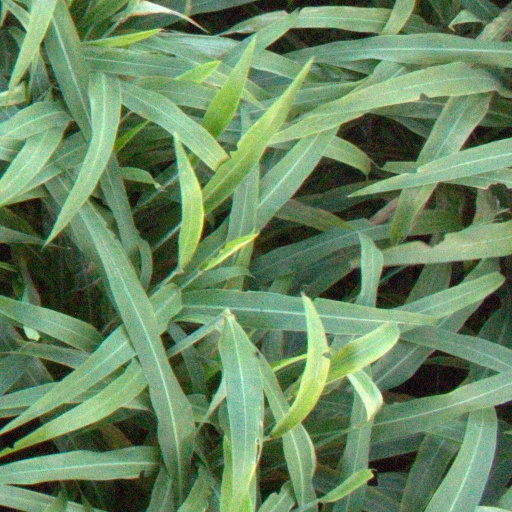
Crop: sorghum